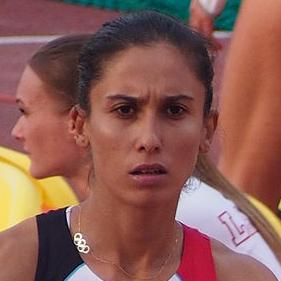
Age: 24